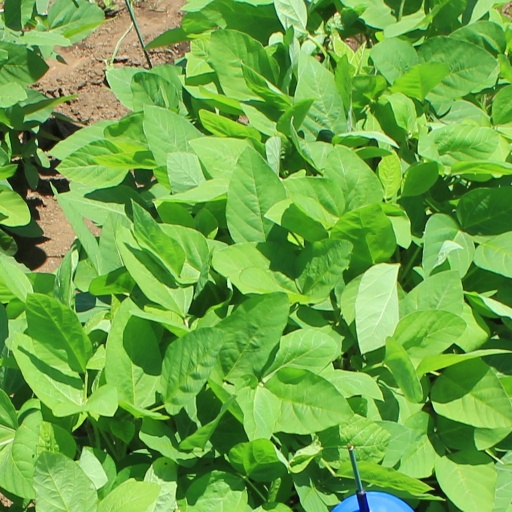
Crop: soybean